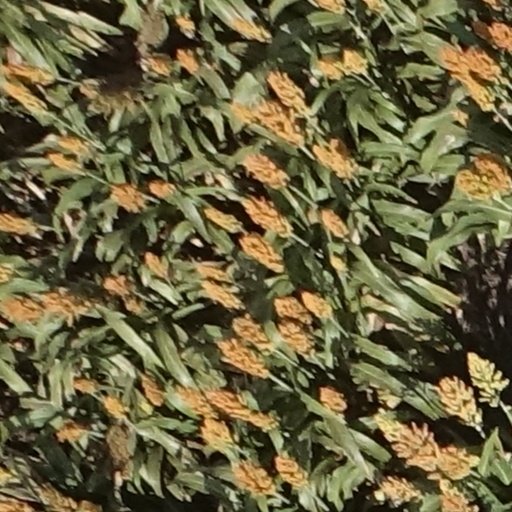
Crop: sorghum